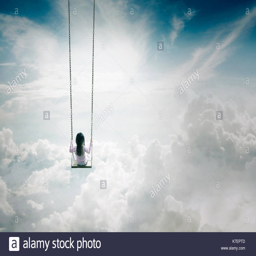
behind view of lonely child swinging on the sky and above the clouds